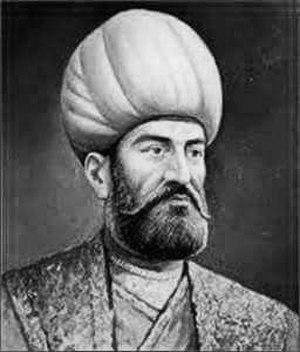
Seydi Ali Reis, parfois écrit Sidi Ali Reis ou Sidi Ali Ben Hossein, est un amiral de la marine ottomane. Reis est un titre de fonction. Il est connu pour ses campagnes en Méditerranée mais surtout pour sa contribution aux expéditions ottomanes dans l'océan Indien ; il a raconté son périple de l'Irak ottoman à l'Inde moghole et son retour à Constantinople en 1557 dans le Miroir des pays, un des premiers récits de voyage de la littérature turque. Il a aussi écrit plusieurs ouvrages techniques de navigation, géographie et astronomie.